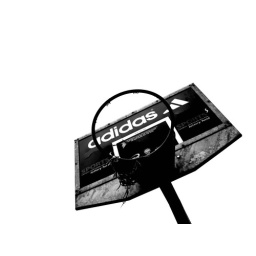
Near the water tower in Donaghadee, Co Down